Sidney Clute

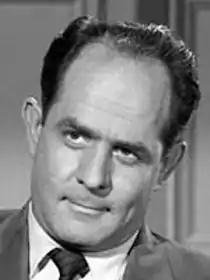
Clute in "Perry Mason", 1958

Sidney Richard Clute (April 21, 1916 – October 2, 1985) was an American film and television actor. He was notable for playing Detective Paul La Guardia in 57 episodes of the American police procedural drama "Cagney & Lacey" (1982–85). He also played Detective Simms in 10 episodes of "McCloud".